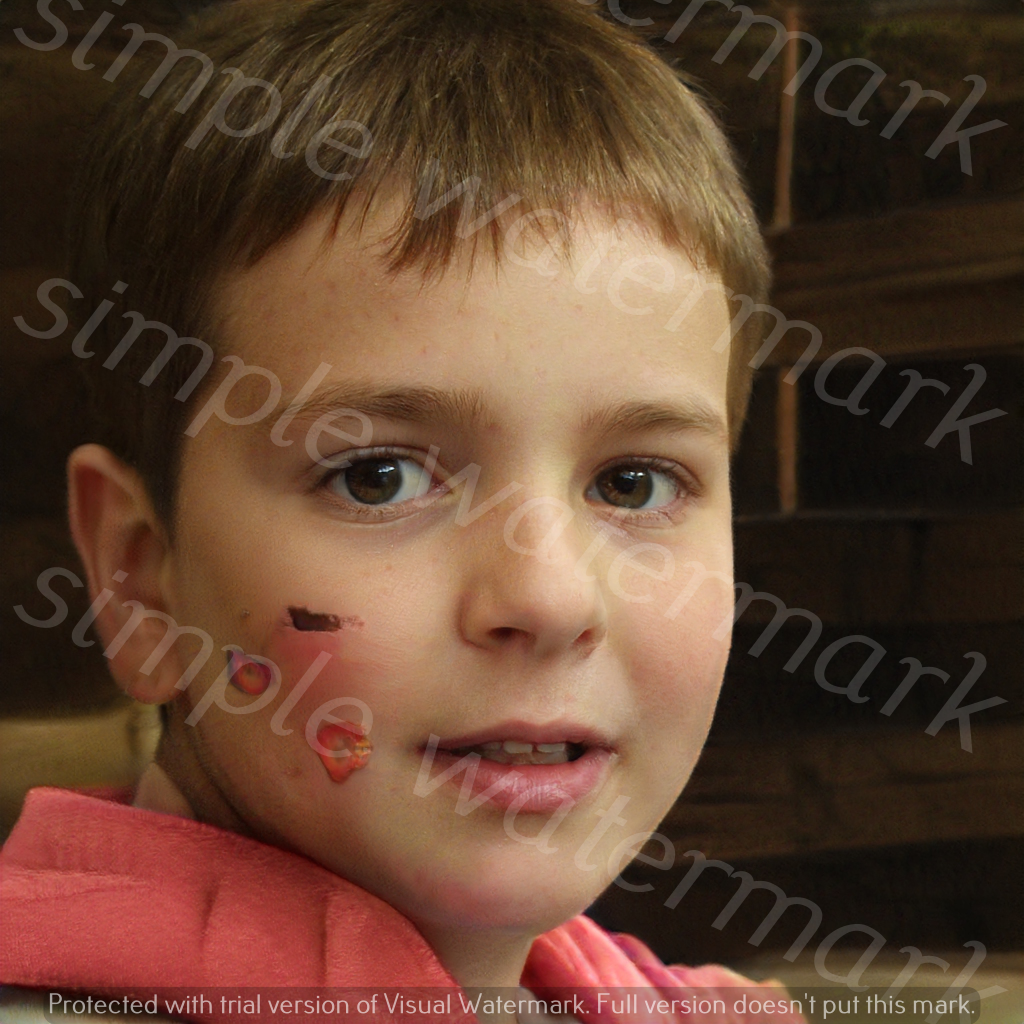
Label: Watermark